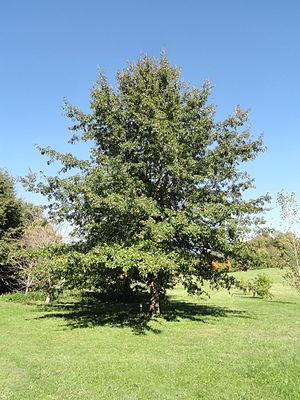
Quercus imbricaria, le Chêne à lattes est une espèce d'arbres du sous-genre Quercus et de la section Lobatae.